Giuseppe Moja

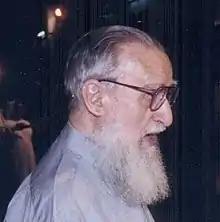
Photo of Giuseppe Moja (1915-2009), Salesian of Don Bosco, missionary in India

Giuseppe Moja (20 December 1915, Orino, Lombardy - 26 May 2009) was a Salesian priest and missionary in India. He is part of the group of pioneers who began the Salesian work in Panjim, Goa, including the Don Bosco High School, Panjim. He also pioneered the Salesian work in Sulcorna, Goa, where there is now a substantial farm and the Don Bosco High School, Sulcorna.